Adam Saleh

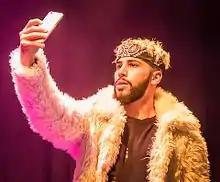
Saleh in 2016

Adam Mohsin Yehya Saleh (born June 4, 1993) is an American YouTuber and professional boxer.